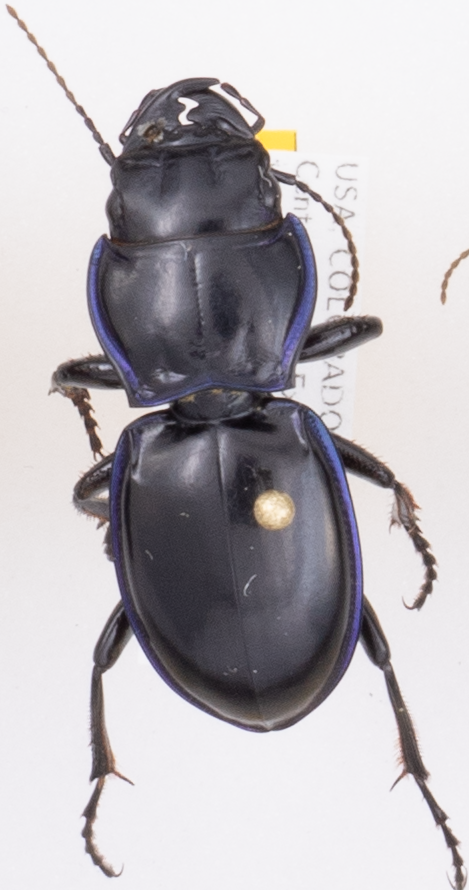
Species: Pasimachus elongatus
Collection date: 2018-05-24
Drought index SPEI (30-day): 0.988
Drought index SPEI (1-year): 0.086
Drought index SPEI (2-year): -0.17